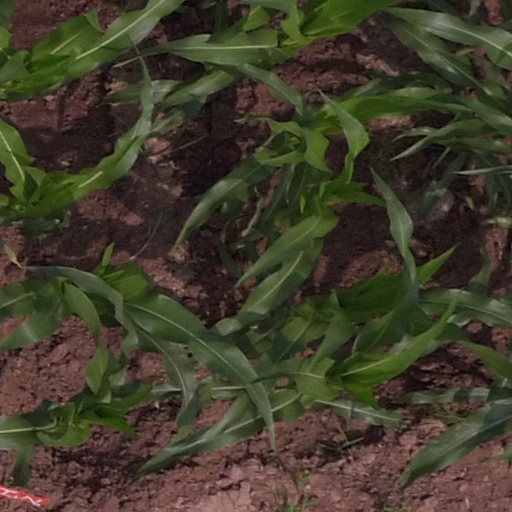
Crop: maize; corn